Carlo Cattaneo

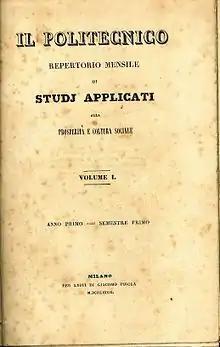
The first issue of "Il Politecnico"

Cattaneo was born in Milan on 15 June 1801. He was the son of Melchiorre Cattaneo, a goldsmith, and Maria Antonia Sangiorgi. After attending school in Milan he studied law at the University of Pavia, graduating in 1824.